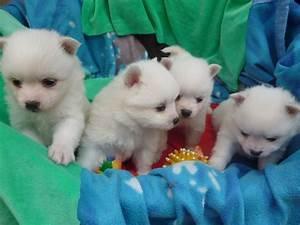
dog